Matthew Paris

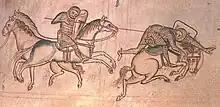

In some of Paris's manuscripts, a framed miniature occupies the upper half of the page, and in others, they are "marginal" – unframed and occupying the bottom quarter (approximately) of the page. Tinted drawings were an established style well before Paris, and became especially popular in the first half of the 13th century. They were certainly much cheaper and quicker than fully painted illuminations. The tradition of tinted drawings or outline drawings with ink supplemented by coloured wash was distinctively English, dating back to the Anglo-Saxon art of the mid-10th century, and connected with the English Benedictine Reform of the period. A strong influence on one branch of the style was the Carolingian Utrecht Psalter, which was at Canterbury from about 1000 to 1640. This was copied in the 1020s in the Harley Psalter, and in the Eadwine Psalter of the mid-12th century.